North Somerset Yeomanry

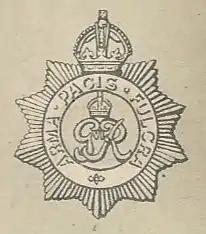
Badge of the North Somerset Yeomanry

The North Somerset Yeomanry was a part-time cavalry regiment of the British Army from 1798 to 1967. It maintained order in Somerset in the days before organised police forces, and supplied volunteers to fight in the Second Boer War. It served on the Western Front in the First World War. At the outbreak of the Second World War, it continued to operate in the mounted role and then as a specialist signals unit. Postwar it joined the Royal Armoured Corps and later became infantry. Its lineage today is maintained by 93 (North Somerset Yeomanry) Squadron 39 (Skinners) Signal Regiment.